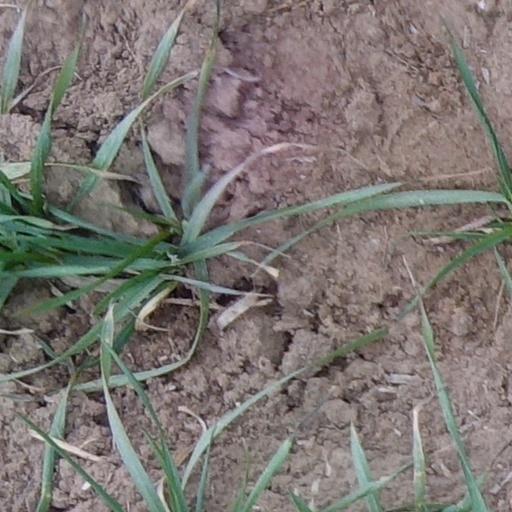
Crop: wheat